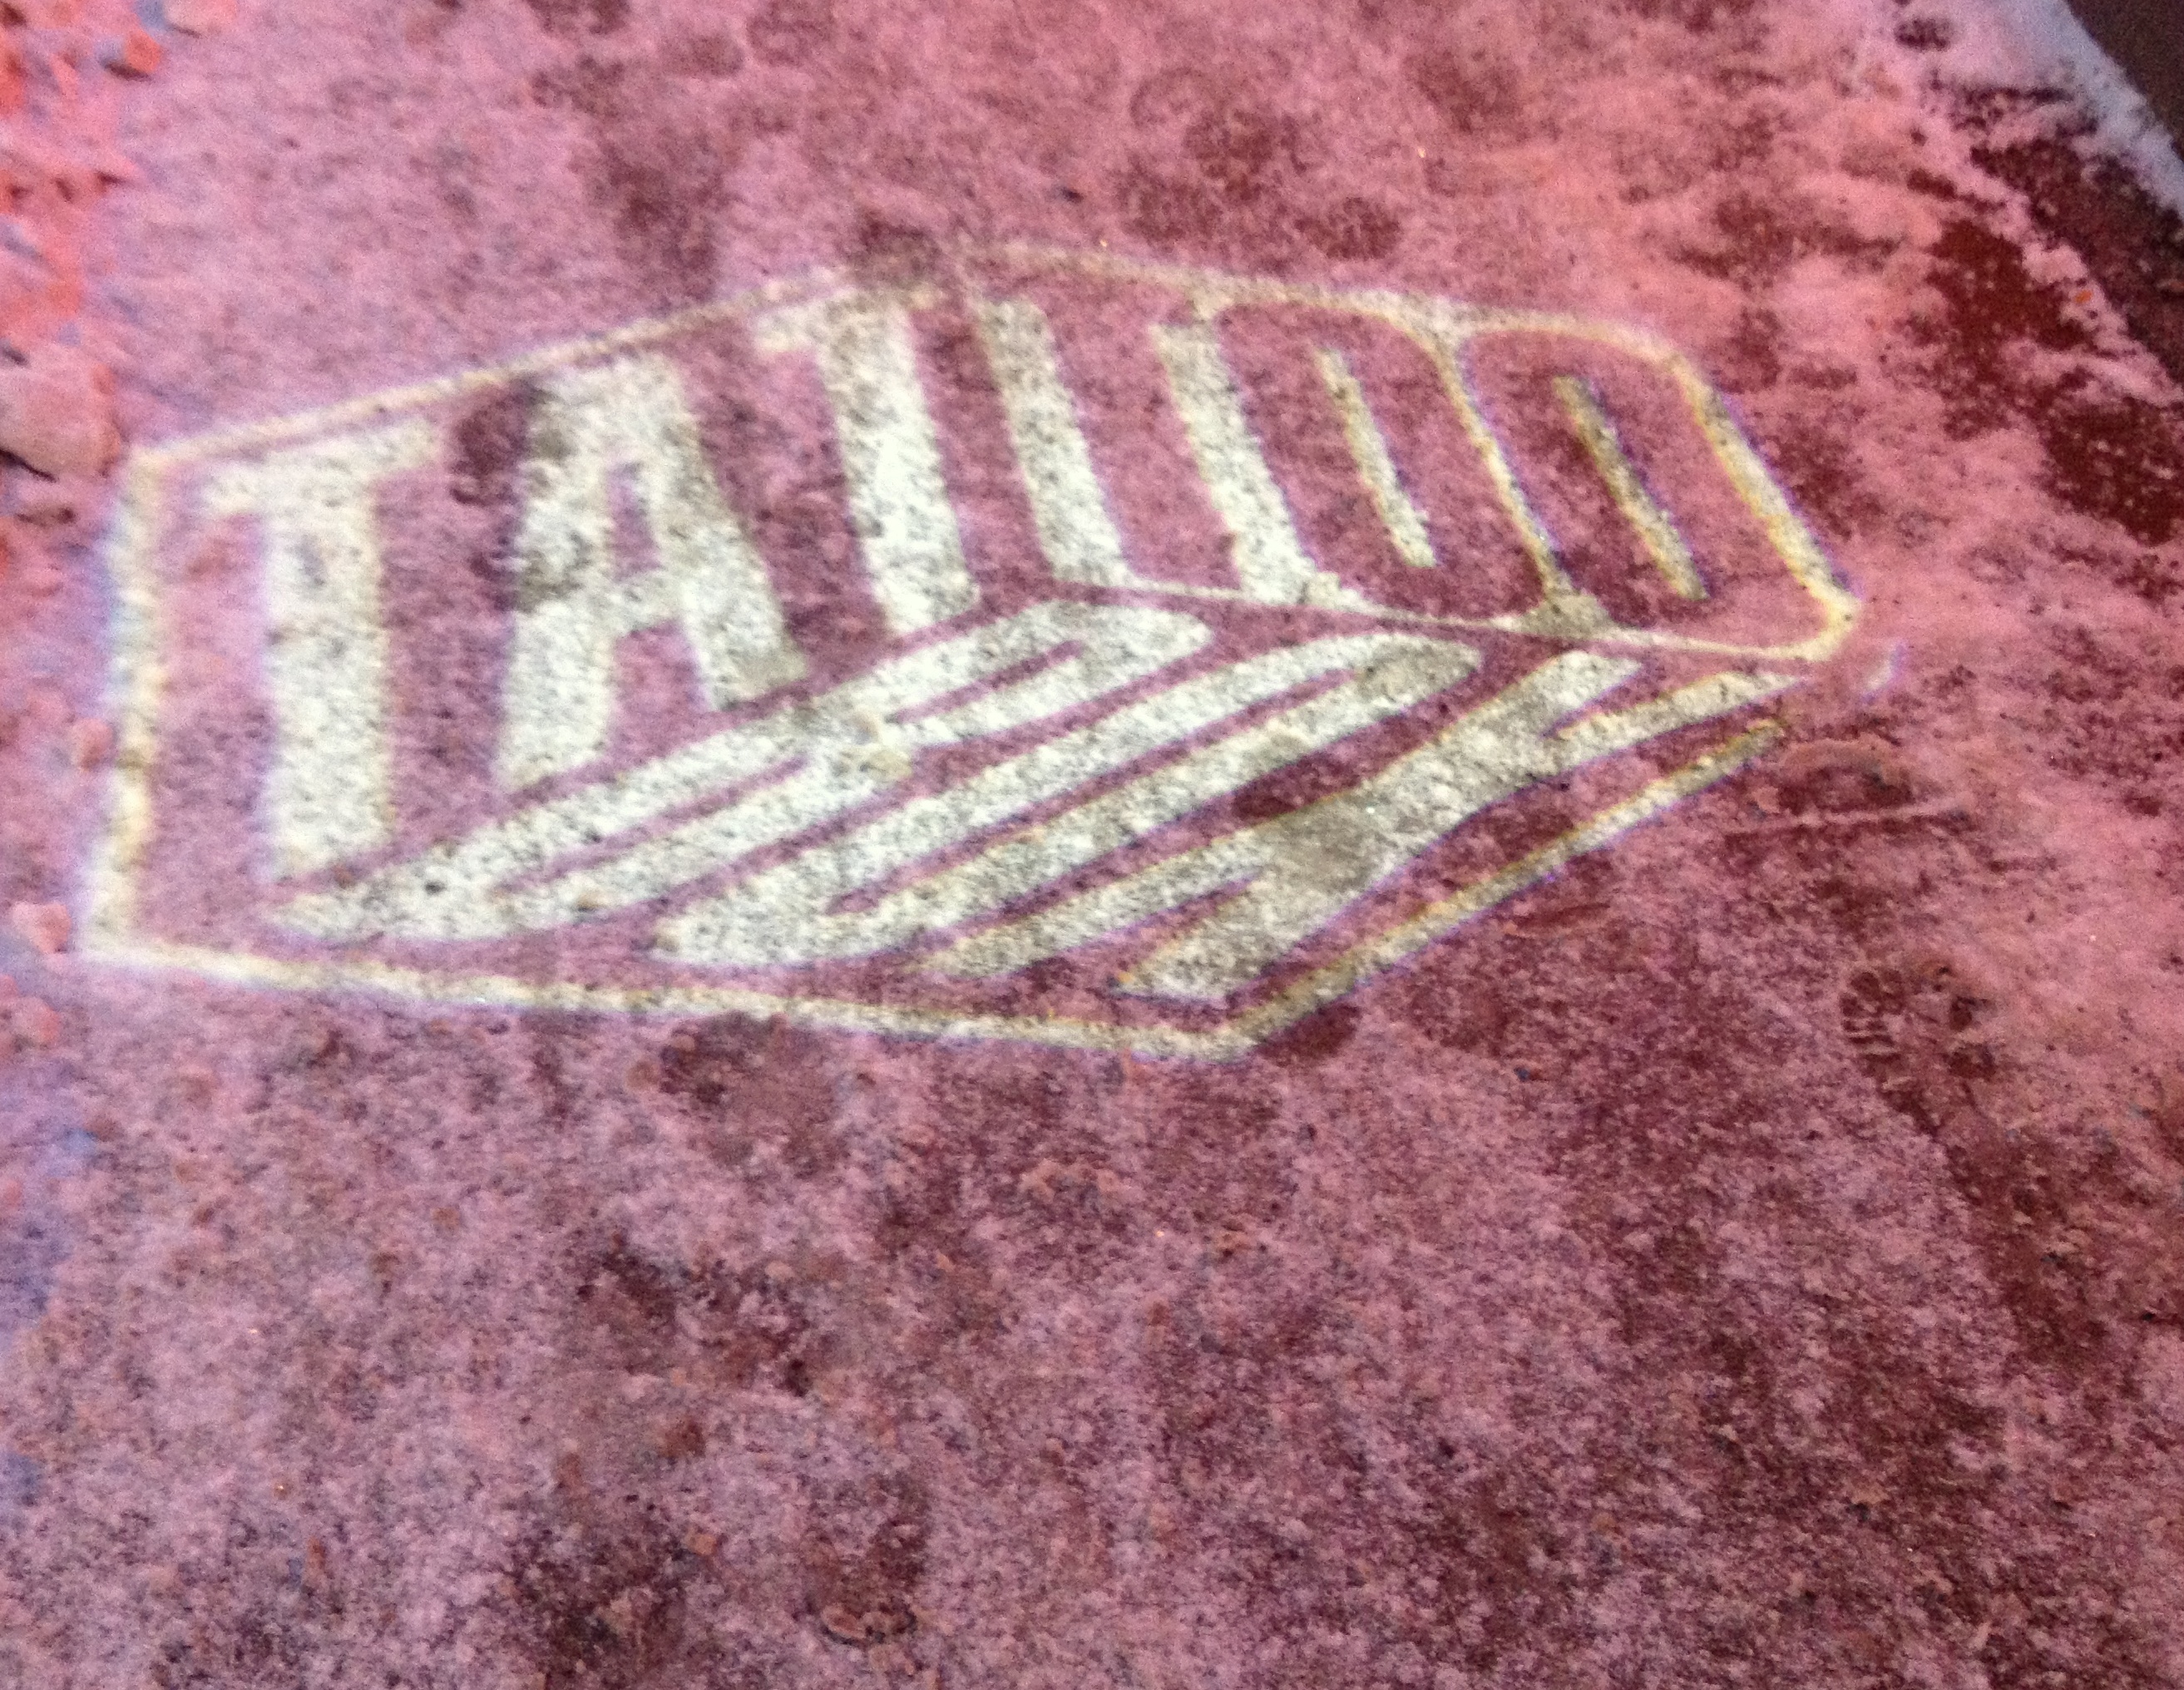
soil, material, textile, art, flooring